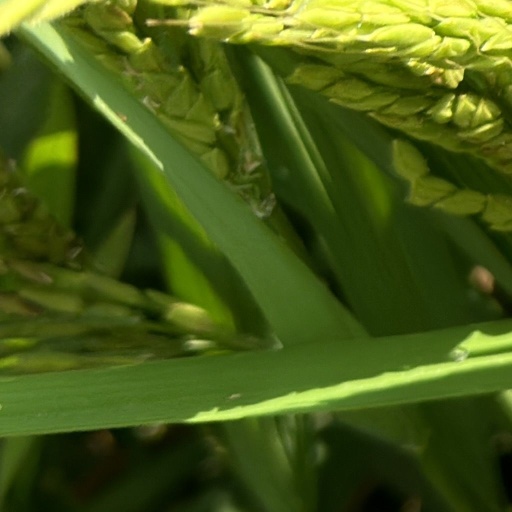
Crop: rice